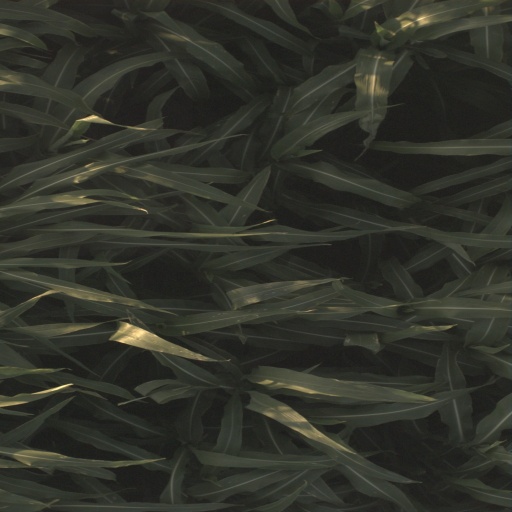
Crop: sorghum